Naples Historic District

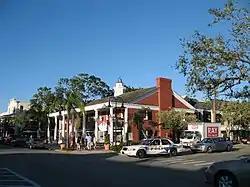

The Naples Historic District is a U.S. historic district listed on the National Register of Historic Places in 1987, located in Naples, Florida. The district is bounded by Ninth Avenue S, 3rd Street, Thirteenth Avenue S, and the Gulf of Mexico. It contains 65 historic houses, two historic commercial buildings, and 26 non-contributing buildings. The historic development was from 1887 to 1937.